Charles Benedict Calvert

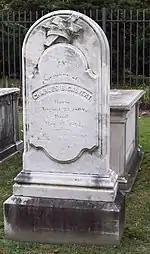
Grave of Calvert at Calvert Cemetery

Calvert served as a member of the Maryland House of Delegates in 1839, 1843, and 1844. The outbreak of the American Civil War provided an opportunity for Calvert to enter national politics as an opponent of secession. In 1861, he was elected as an Unionist to the 37th United States Congress representing Maryland's 6th congressional district. The issuance of the Emancipation Proclamation divided Maryland's unionists. As a candidate for reelection in 1863, Calvert identified himself with the conservative element of the Union Party and castigated the radical Union League candidates; he was defeated in a three-way race against Benjamin G. Harris, the victorious Democrat, and John C. Holland, the Unconditional Unionist. After leaving office, he resumed agricultural pursuits until his death on May 12, 1864, at Riversdale, and is interred in Calvert Cemetery.